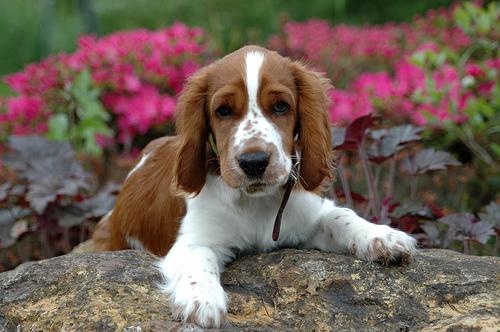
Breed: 202-n000023-Welsh_springer_spaniel